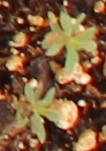
Label: Kochia